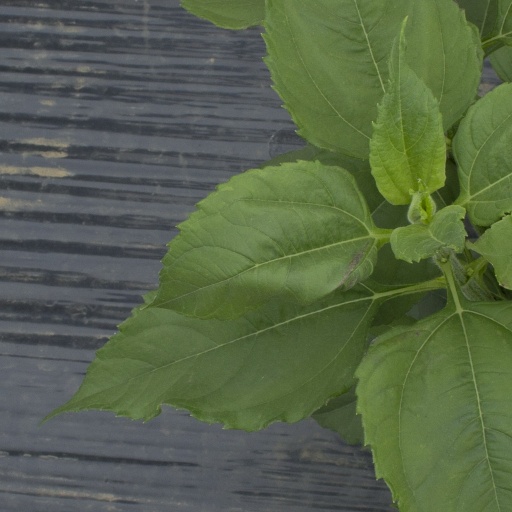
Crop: Jerusalem artichoke